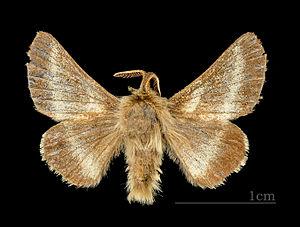
L’Alpine est une espèce d'insectes lépidoptères appartenant à la famille des Lasiocampidae, à la sous-famille des Malacosominae et au genre Malacosoma.